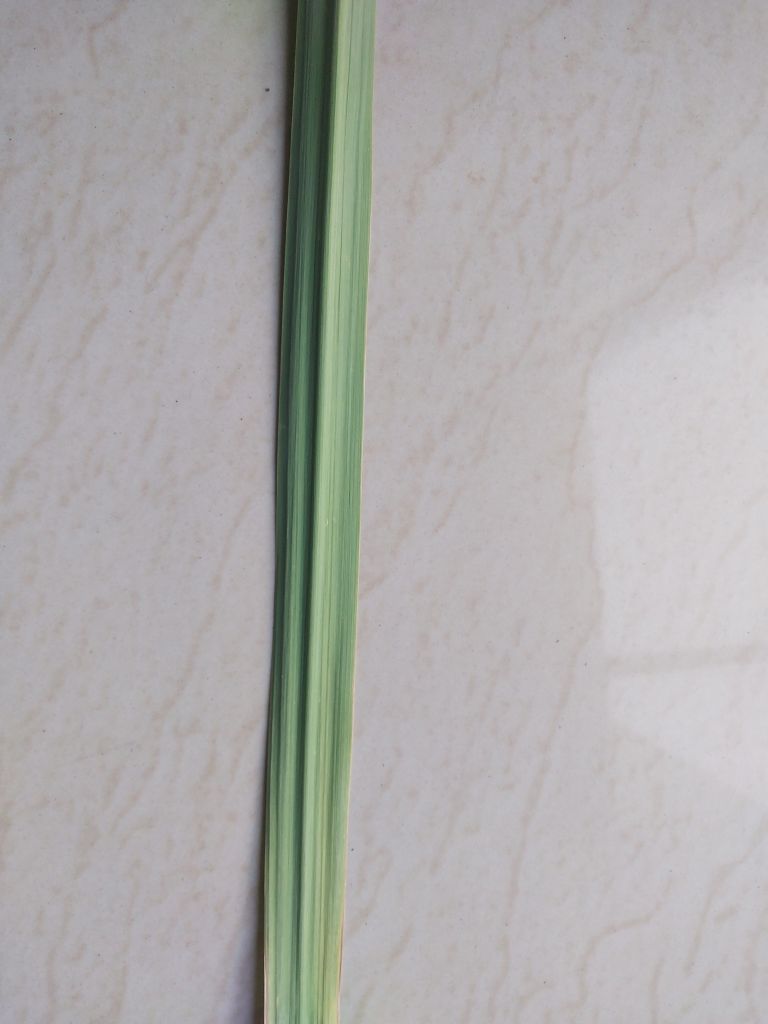
Label: Viral Disease